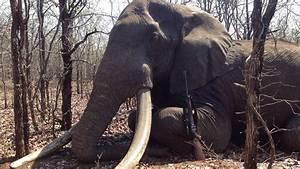
elephant